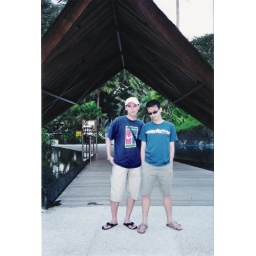
beach boys in bali